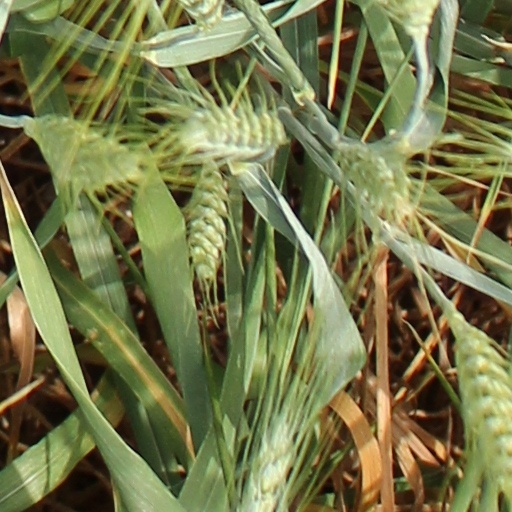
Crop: wheat